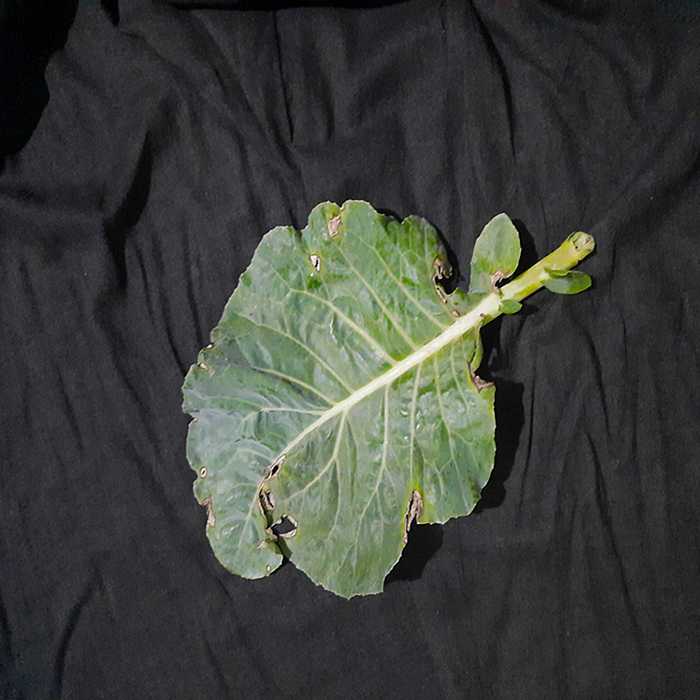
Plant: Cauliflower
Label: Downy mildew